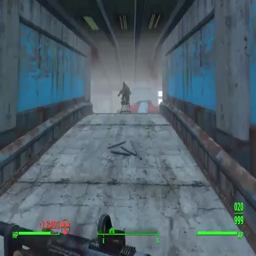
physics in games will always have a special place in my heart